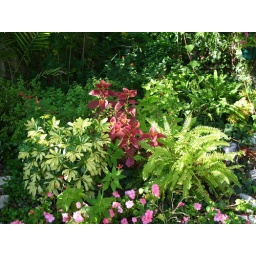
Variegated schefflera, scarlet coleus, pink impatiens, pineapple sage, ferns and firespike at left in back.